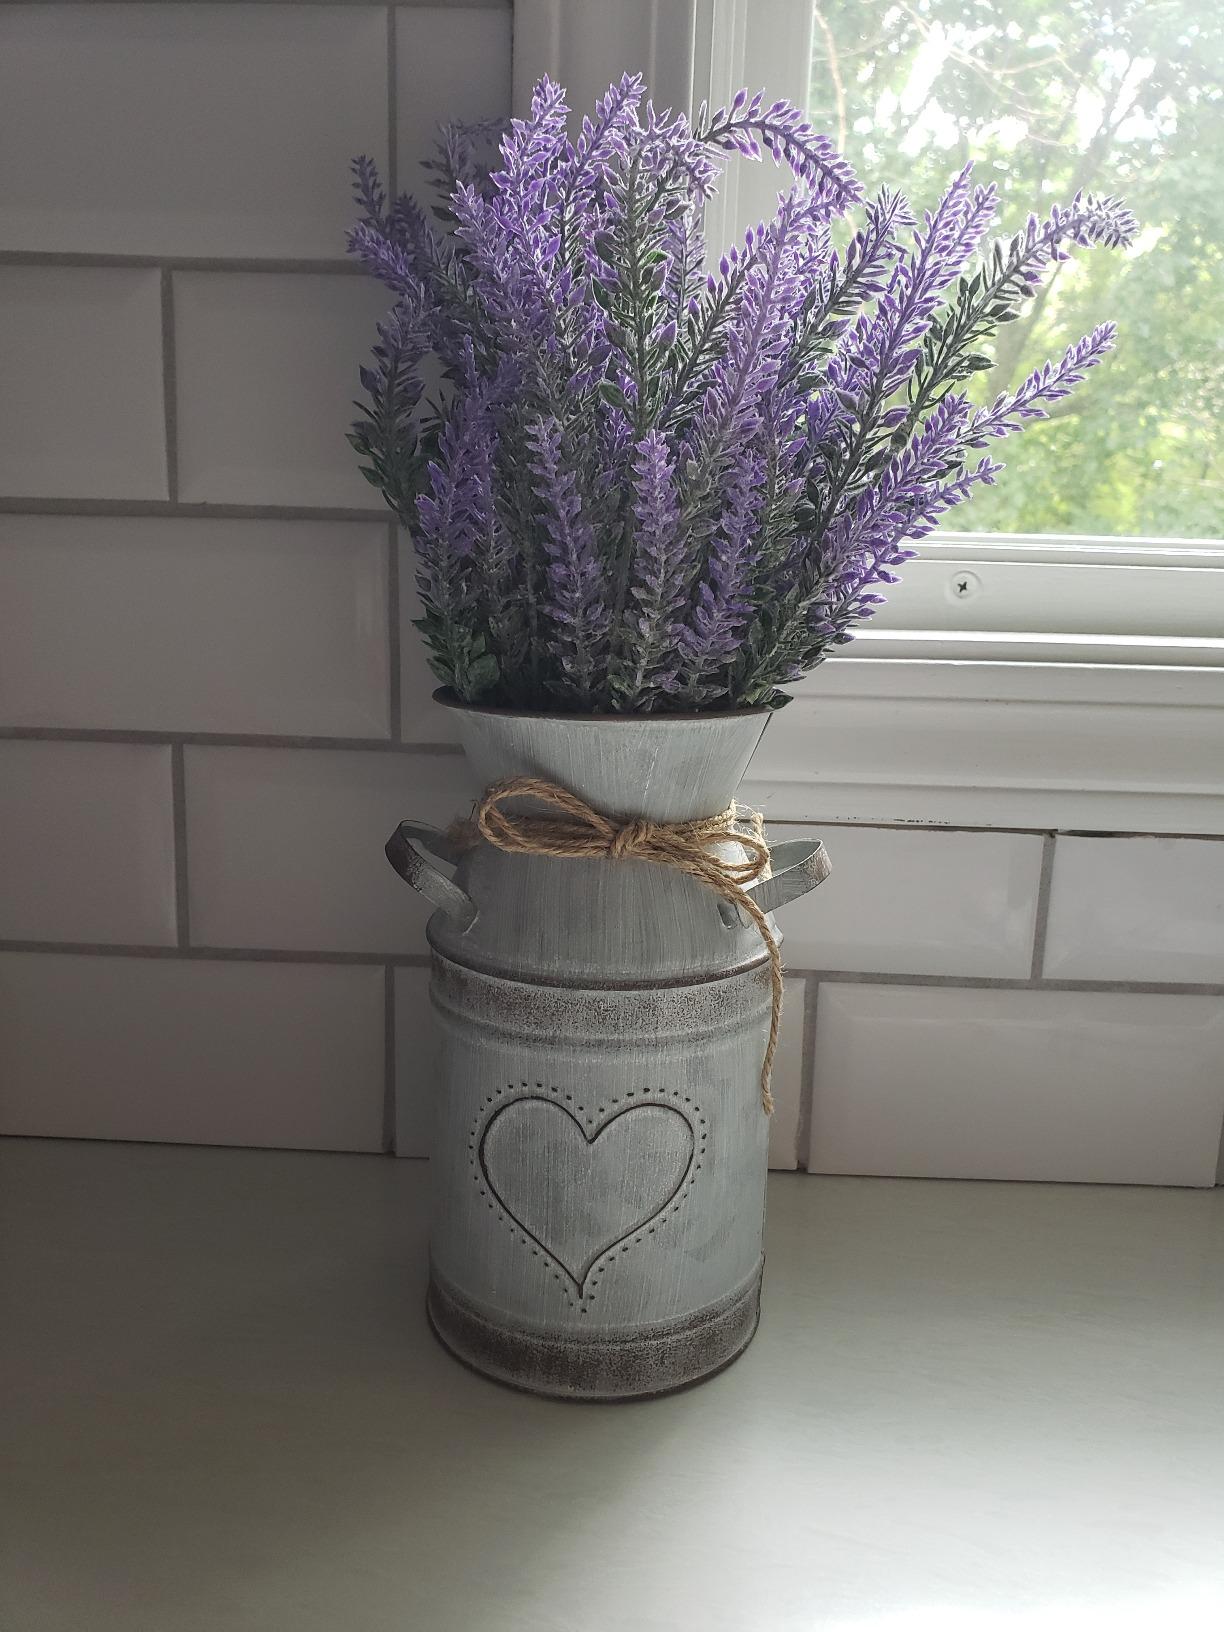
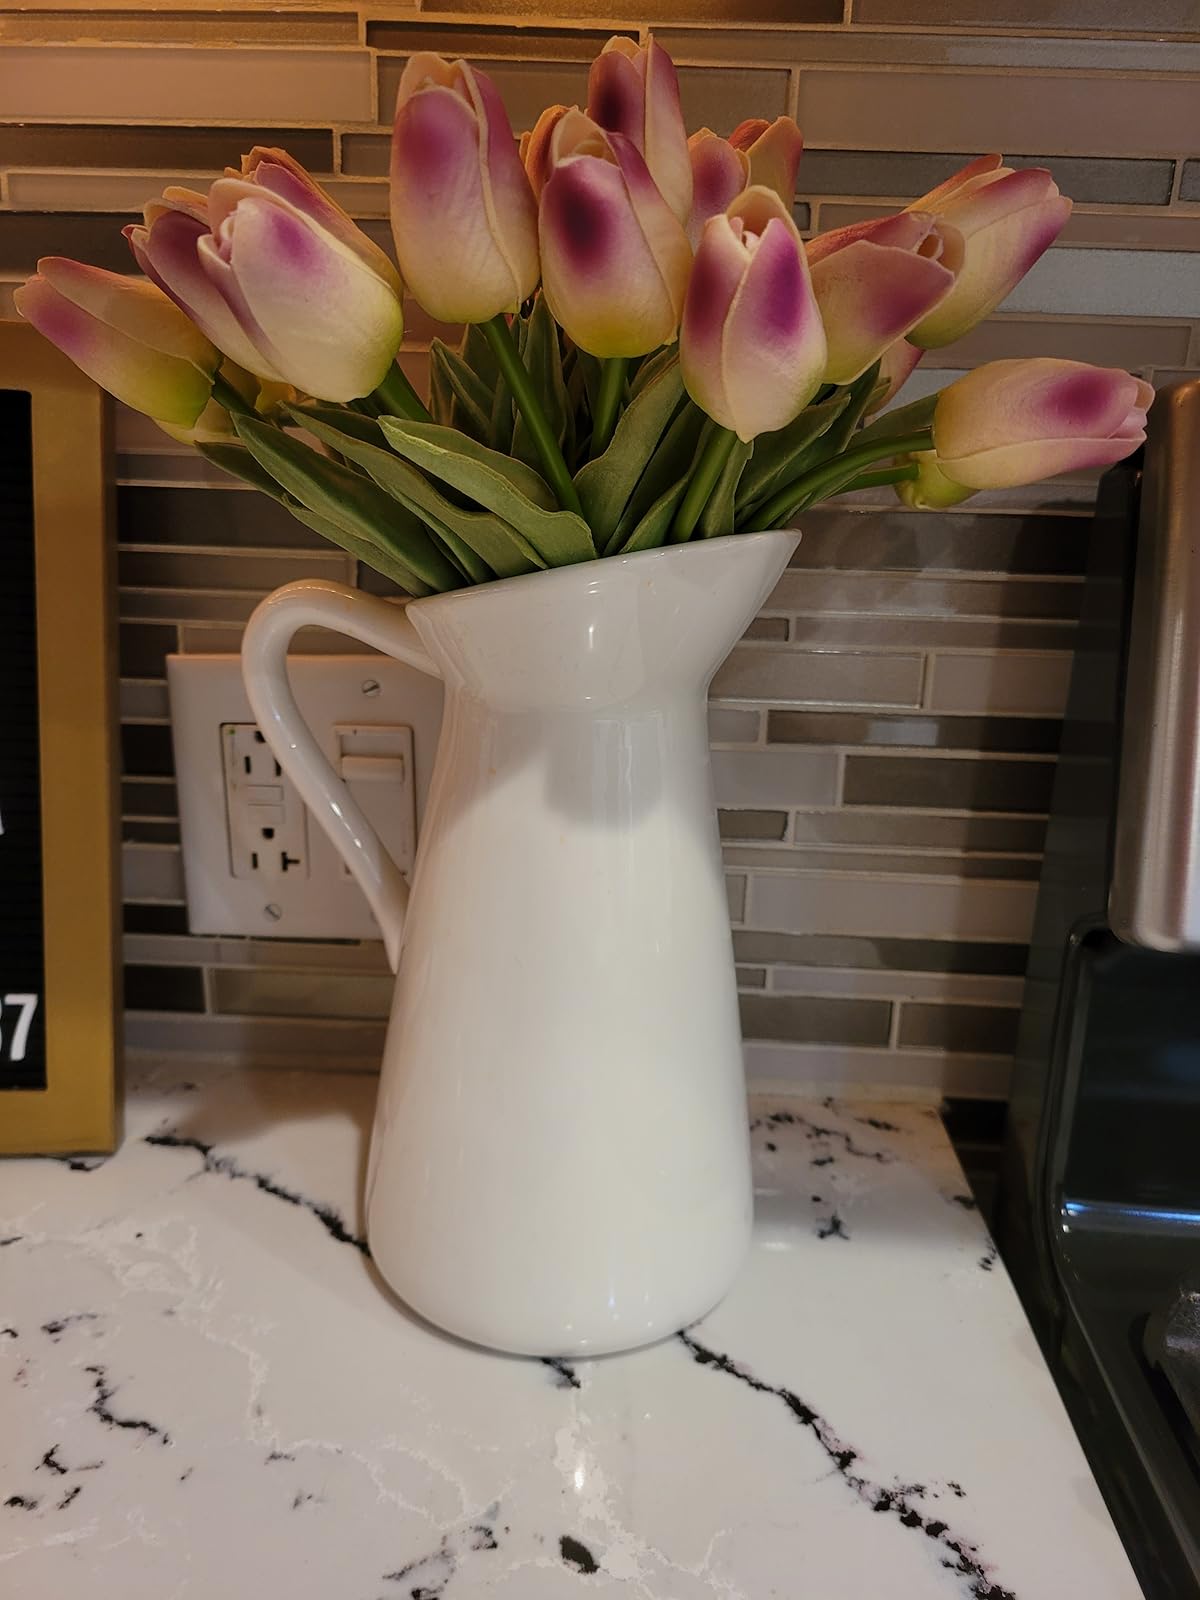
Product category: vase
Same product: no